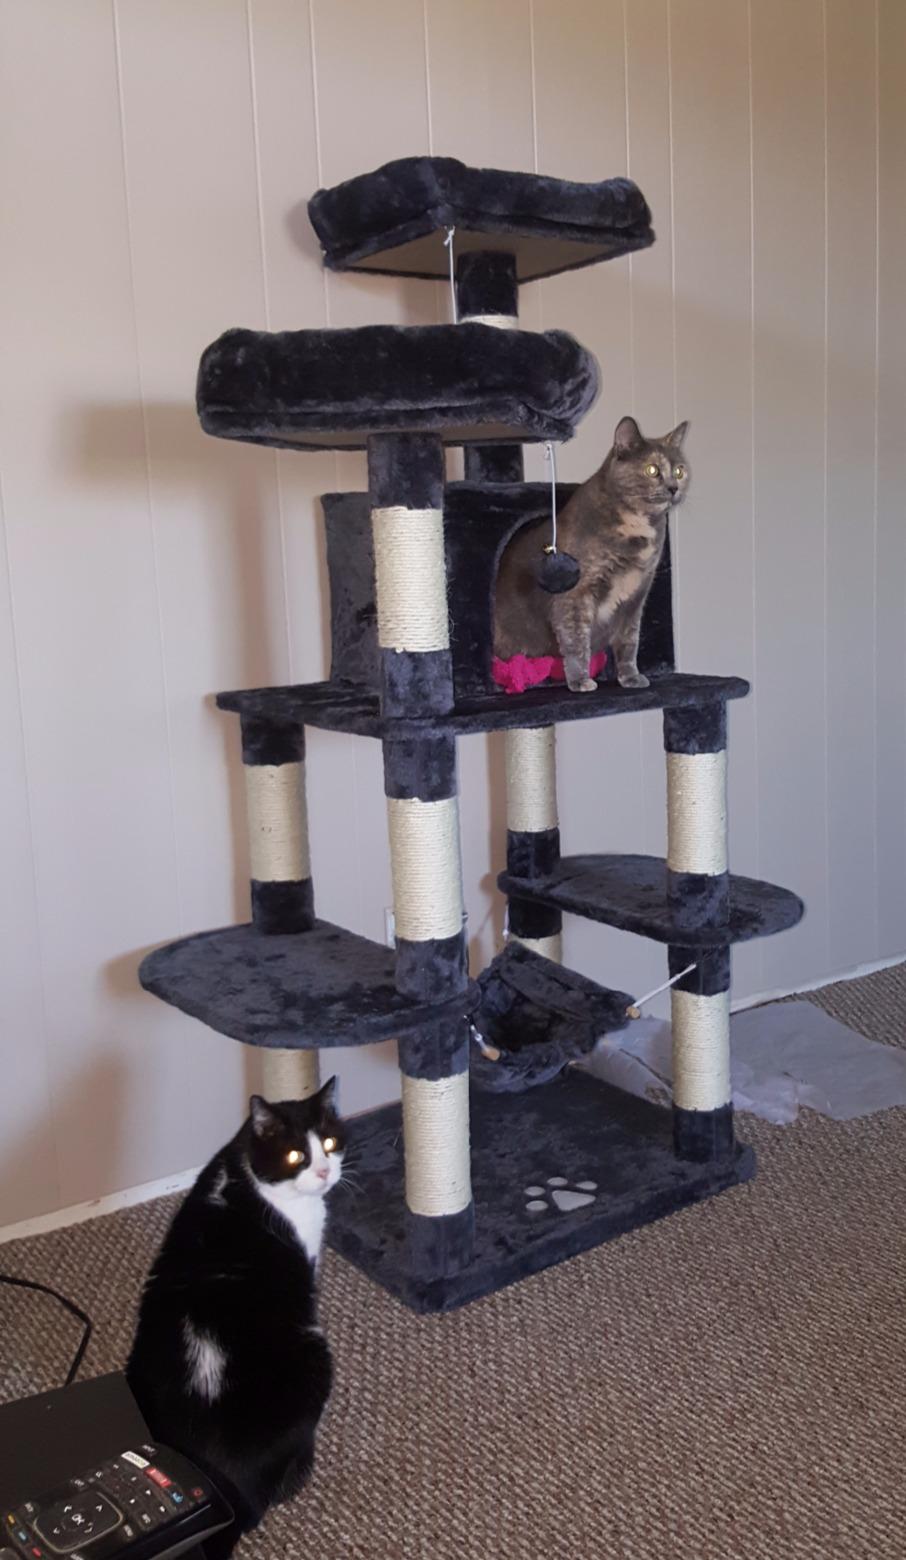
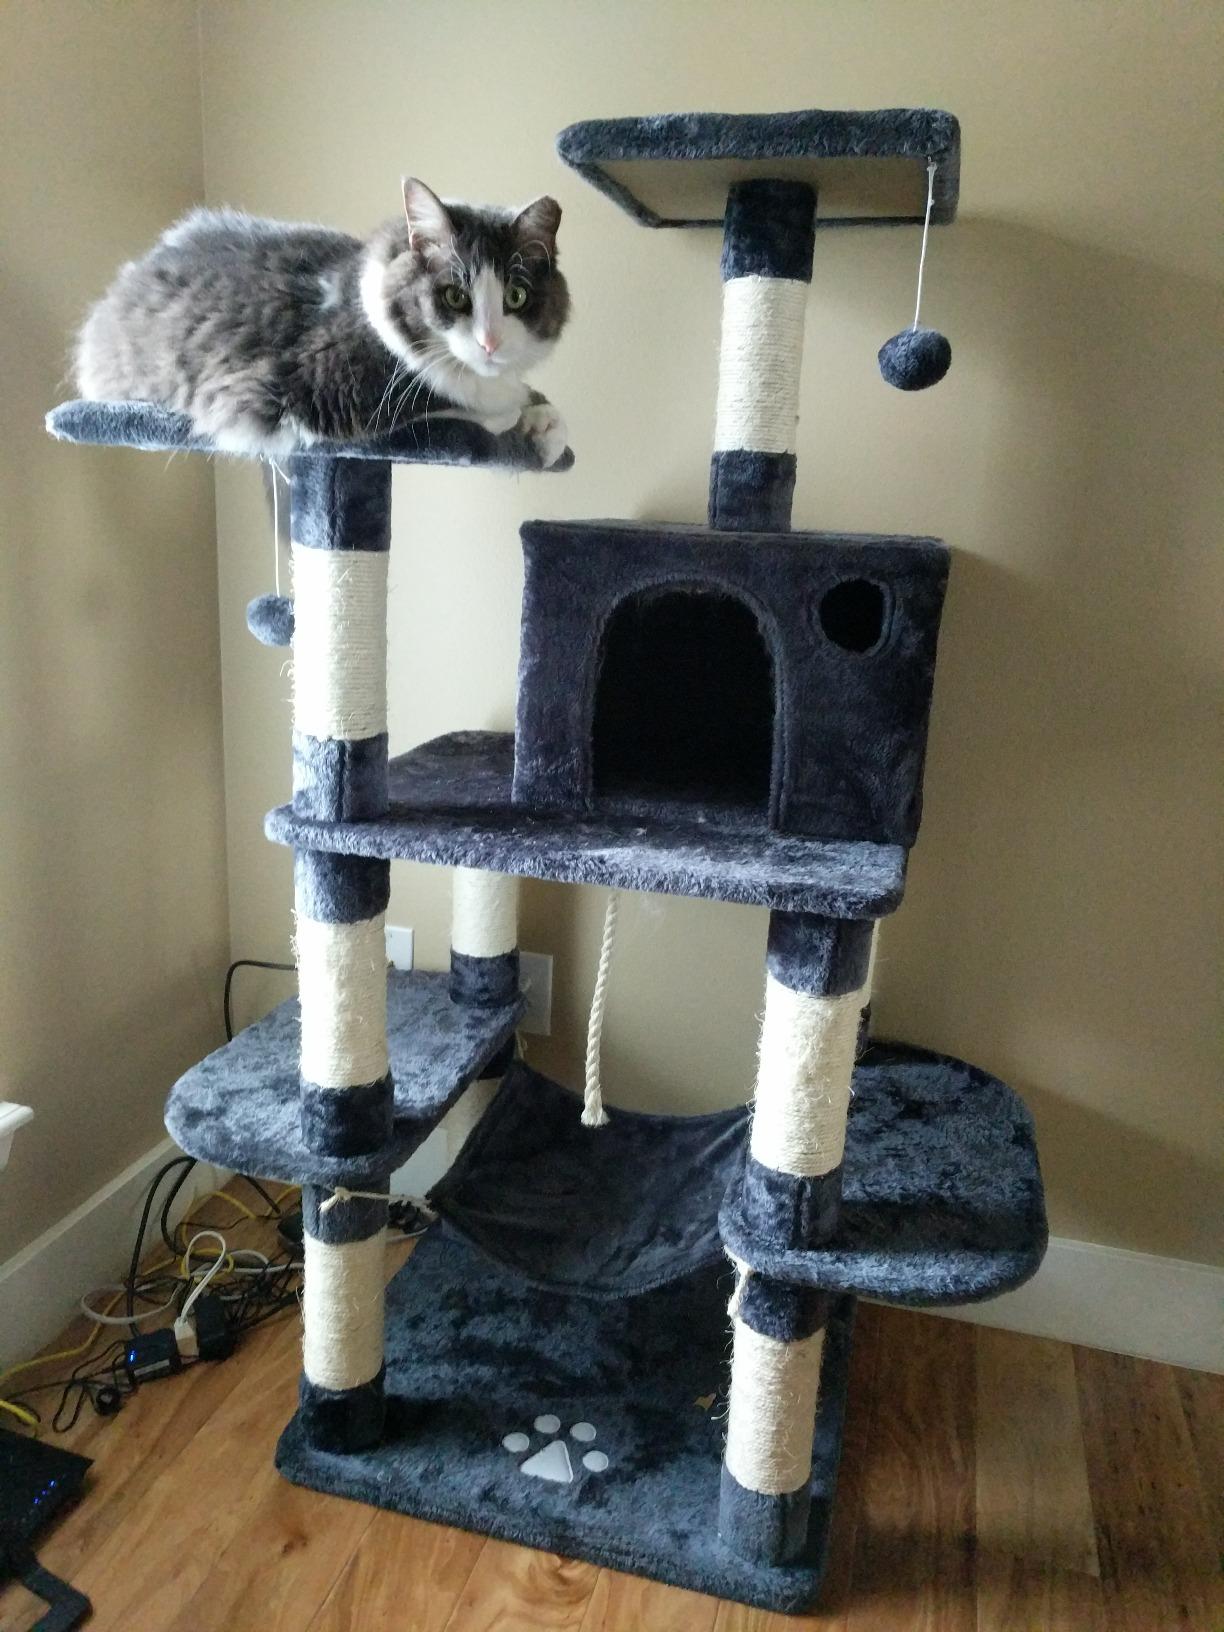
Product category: items_cat tree
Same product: yes